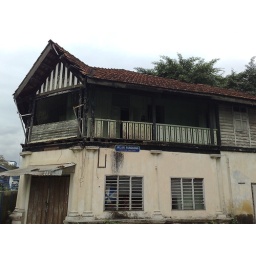
came across this abandoned used as storeroom of somesort nearby police contingent building while walking around petaling street